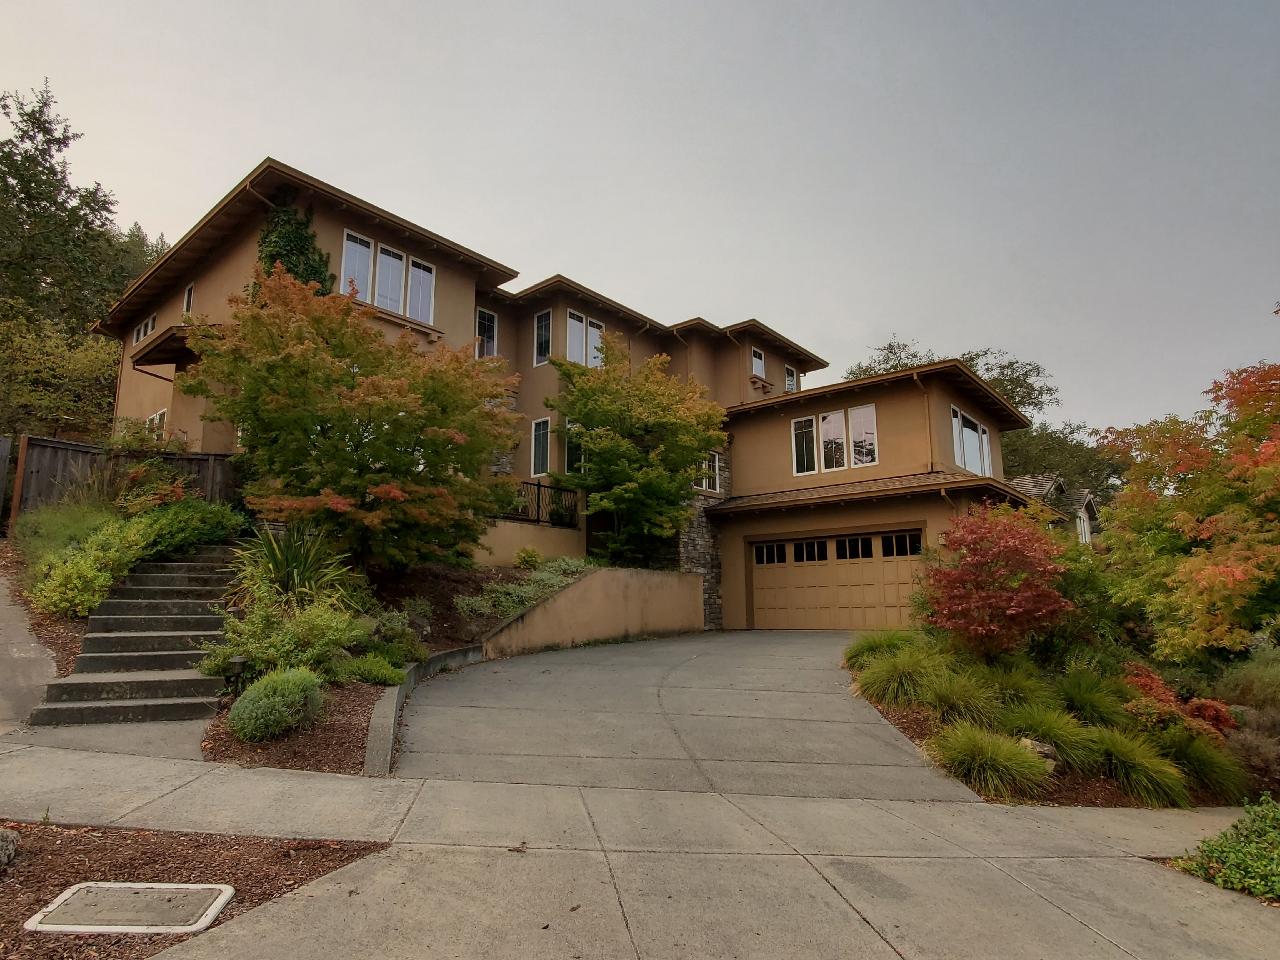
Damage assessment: no_damage